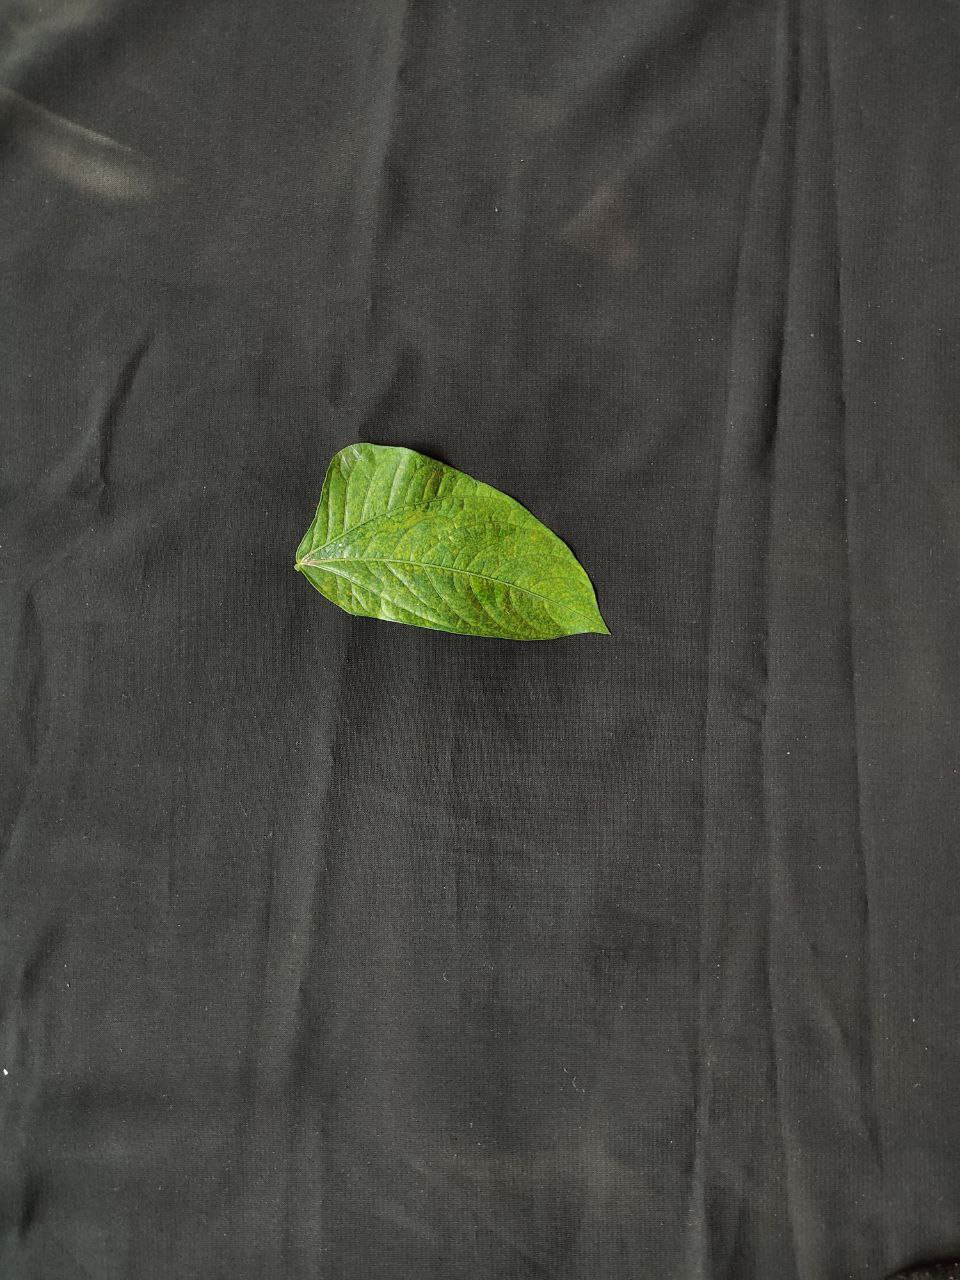
Crop: cowpea
Leaf condition: Mosaic Virus